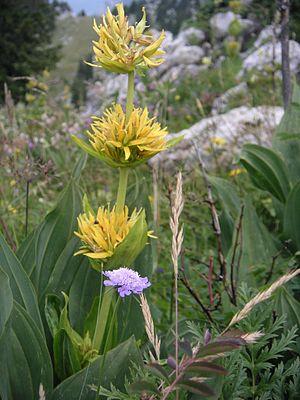
Gentiana lutea (photo prise au Charmant Som - Chartreuse - France)
Cette liste de Tracheophyta de Bosnie-Herzégovine, ainsi que d’espèces introduites est un aperçu incomplet d’espèces de mousses, de fougères, de gymnospermes et d’angiospermes citées dans la littérature disponible en langues bosniaque, croate, serbe et serbo-croate. Cet aperçu n’inclue pas des espèces cultivées ni celles occasionnellement introduites.